Isel (river)

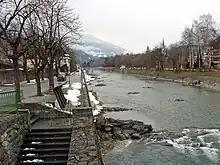

In 2020 the Isel Trail was opened to the public, leading from the town of Lienz up the Isel valley to the Umbalkees glacier.